Phosphatization

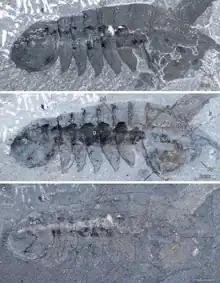
Phosphatized gut diverticula of "Mollisonia" from the Burgess Shale

Phosphatization, or phosphatic fossilization, refers to the process of fossilization where organic matter is replaced by abundant calcium-phosphate minerals. It has occurred in unusual circumstances to preserve some extremely high-resolution microfossils in which careful preparation can even reveal preserved cellular structures. Such microscopic fossils are only visible under the scanning electron microscope.